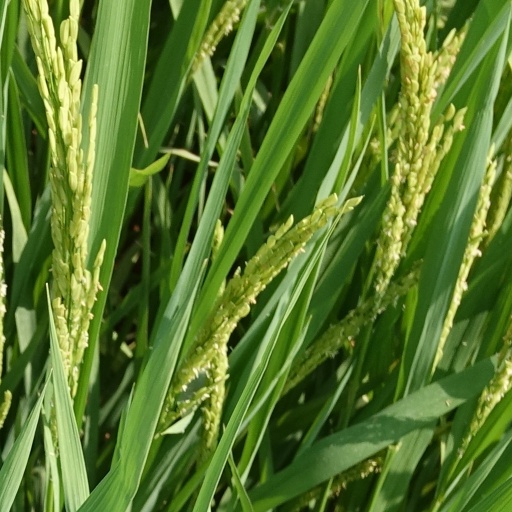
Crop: rice